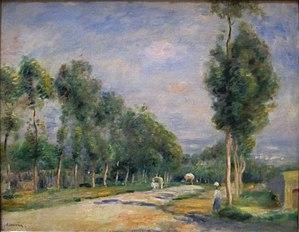
Route de Versailles à Louveciennes, Palais des Beaux-Arts de Lille (Nord).
Liste, non exhaustive, des tableaux d'Auguste Renoir qui a réalisé plus de 4 000 toiles :